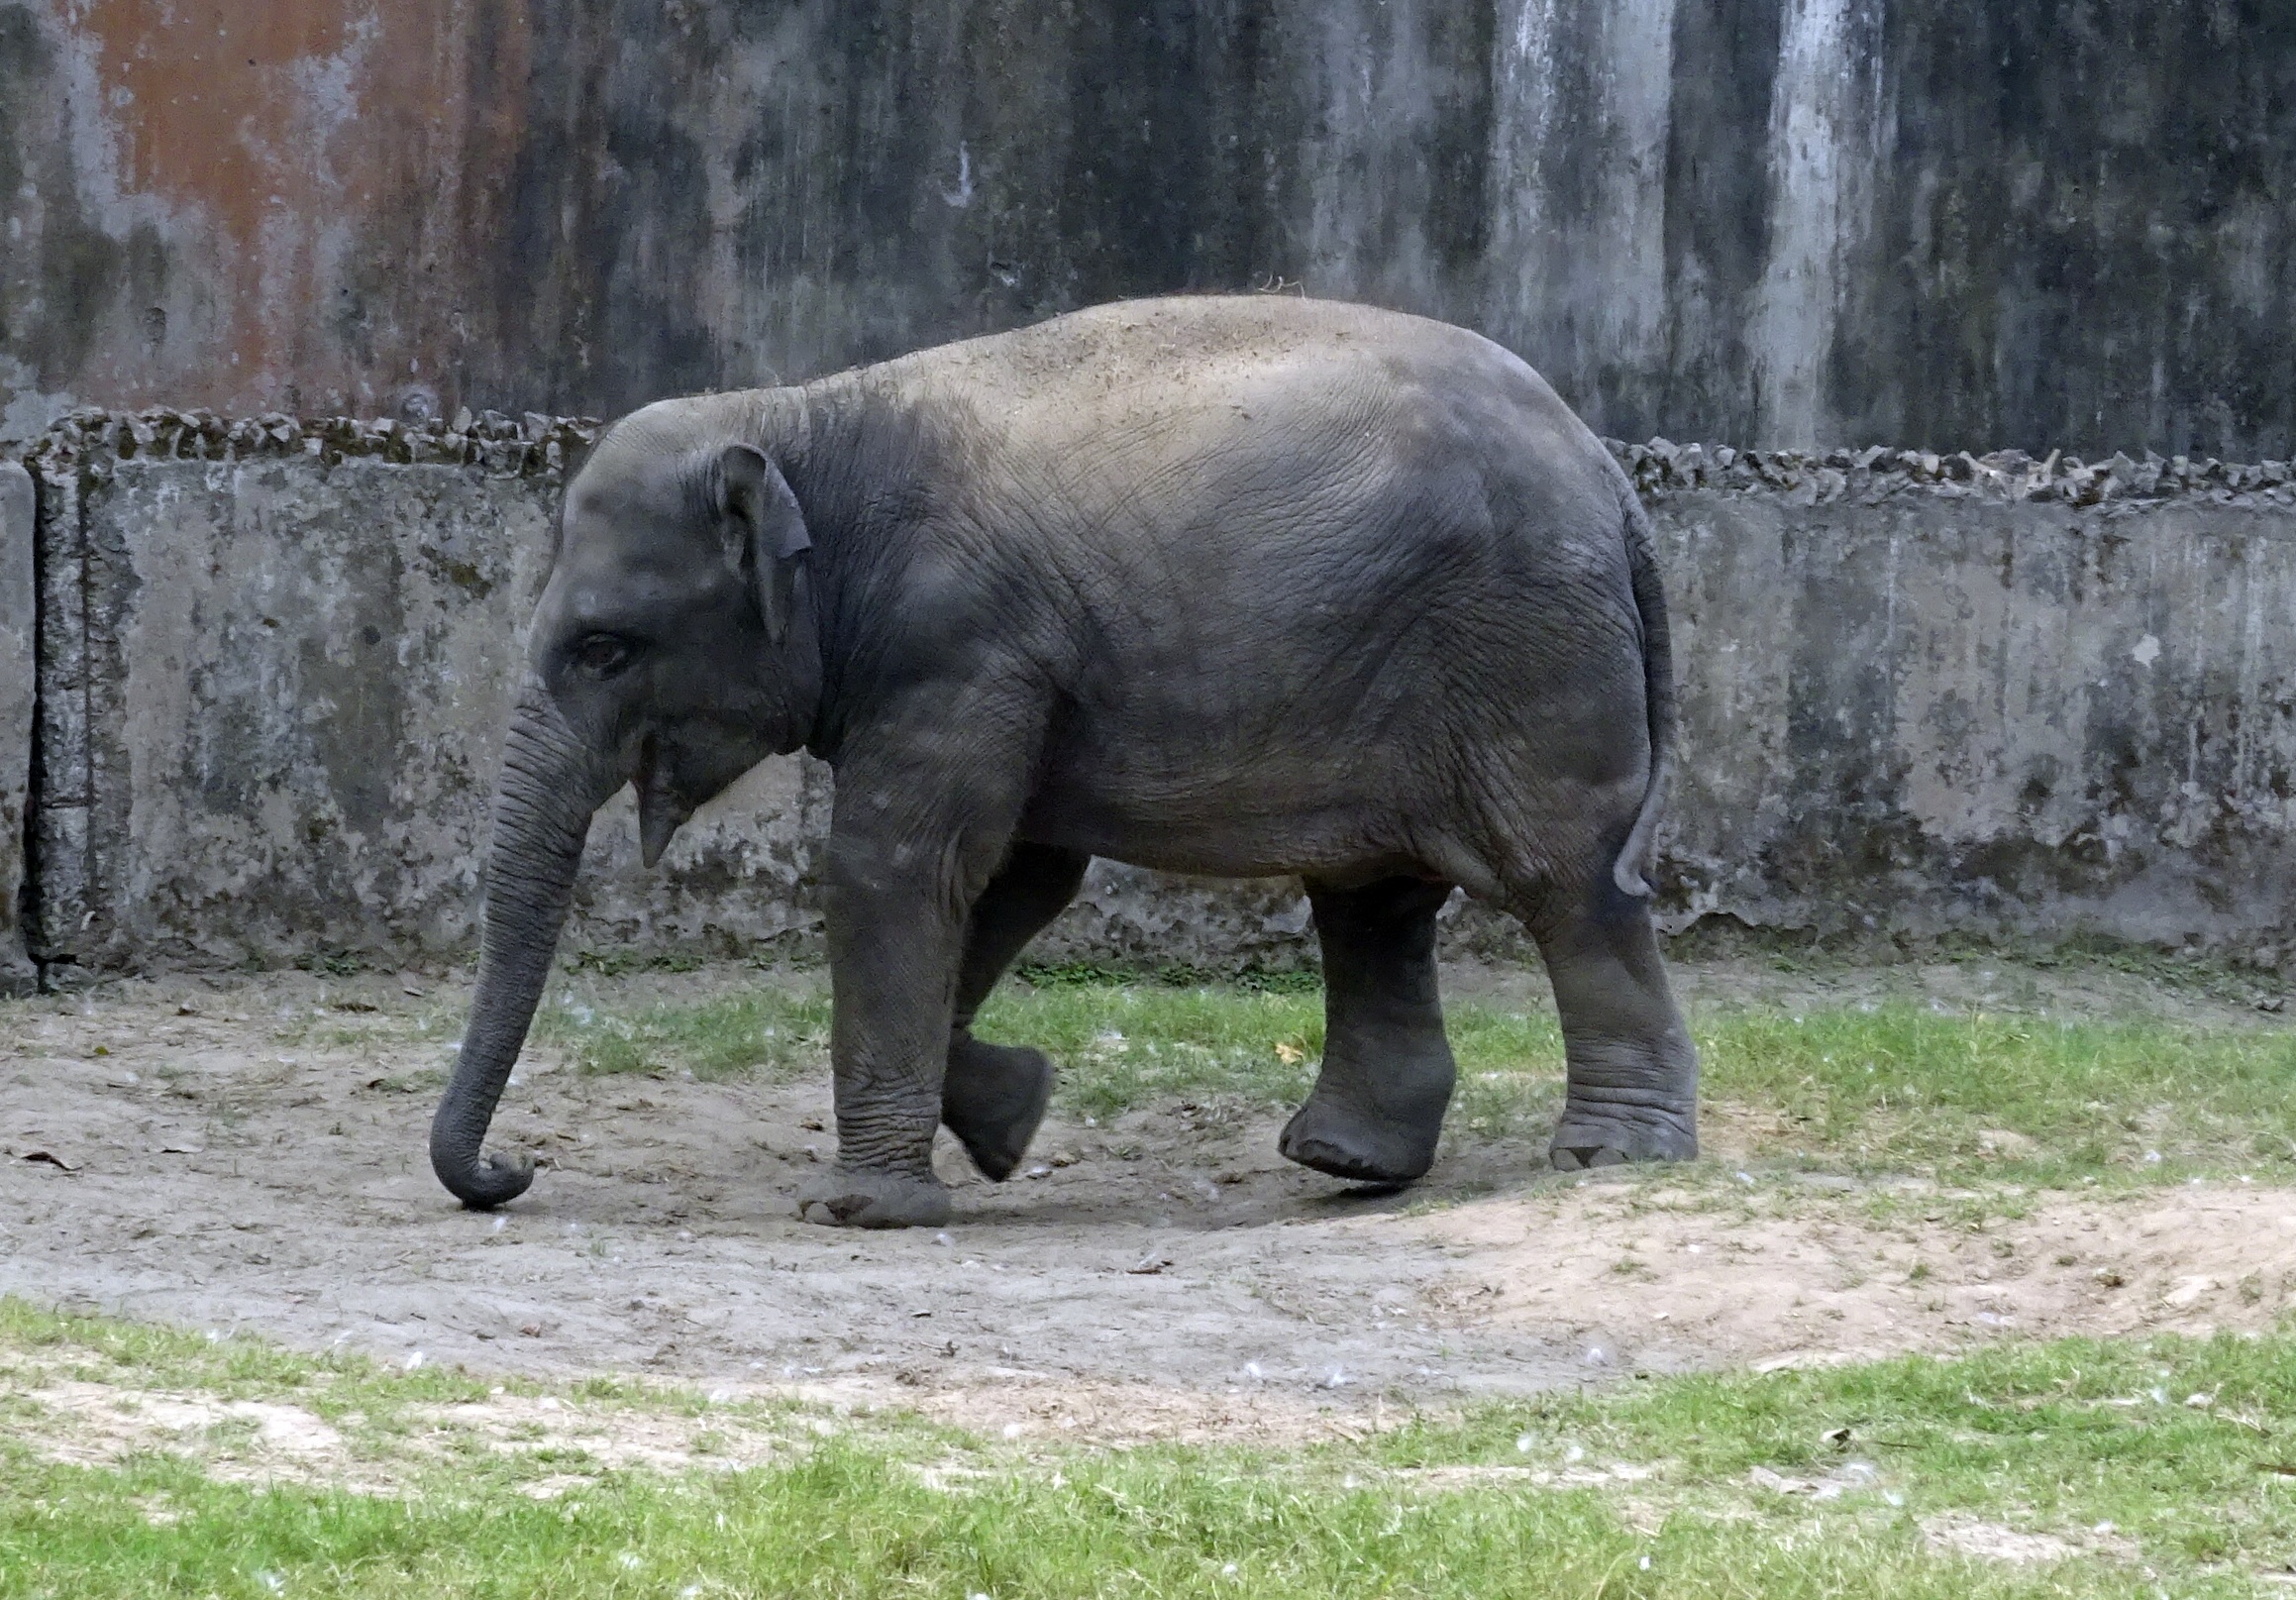
nature, trunk, animal, asian, wildlife, wild, zoo, mammal, fauna, elephant, rhinoceros, vertebrate, indian, strength, kolkata, indian elephant, elephants and mammoths